Royal necropolis of Ayaa

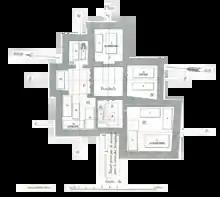
Hypogeum A by Hamdy Bey.

The underground chambers were accessible through a square vertical shaft that ended with a central vestibule. The four faces of the shaft were roughly aligned with the cardinal points and measured around each. The depth of the well, down to the vestibule floor, was , including the meter deep soil layer. On the eastern wall of the well, at a depth of 6 meters, three rows of well-cut ashlar blocks were laid to prevent the collapse of the shaft. The vestibule opened on all four sides, at varying depths, into four different funerary vaults, to which Hamdi Bey assigned Roman numbers as they were being cleared: Vault I to the East, Vault II to the West, Vault IV to the South, Vault V to the North (see attached diagram).